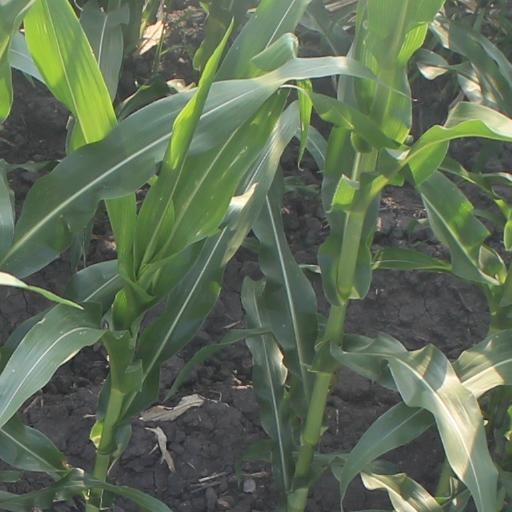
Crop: maize; corn